John Cornyn

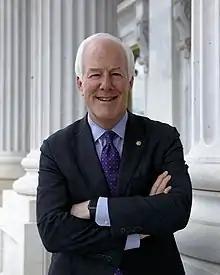
Official portrait, 2017

John Cornyn III (born February 2, 1952) is an American politician, attorney, and former jurist serving as the senior United States senator from Texas, a seat he has held since 2002. A member of the Republican Party, he served on the Texas Supreme Court from 1991 to 1997 and as the attorney general of Texas from 1999 to 2002.